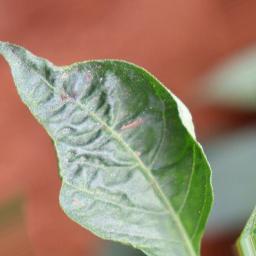
Label: mites_and_trips